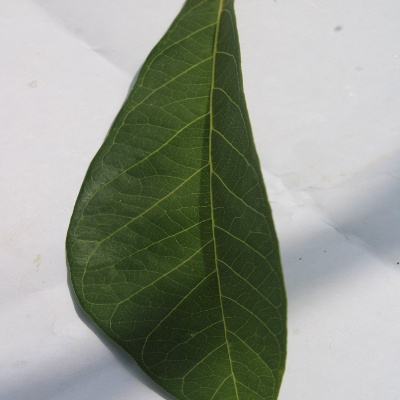
Crop: Cassava
Condition: healthy